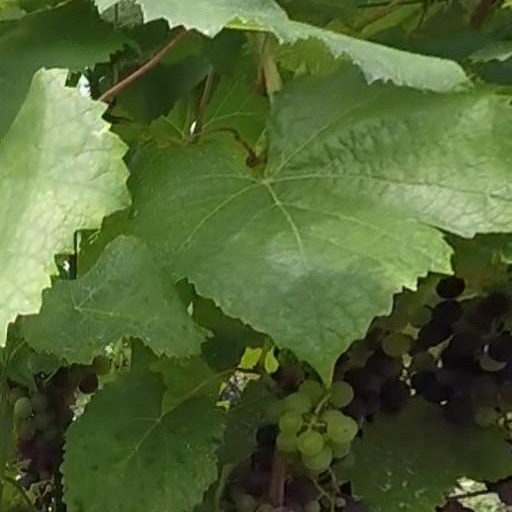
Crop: grape